Security Building (Miami, Florida)

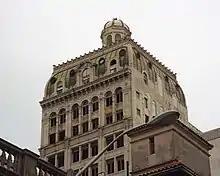
Security Building (Miami) South and West Facades, top floors with mansard roof and cupola.

The 14th and 15th floors function as the base for the great mansard roof, which terminates the building. To balance the composition, the two floors are treated as if they were one by the use of a round arch at the 15th floor that is carried by the pilasters of the 14th floor, so that the two floors are visually united.